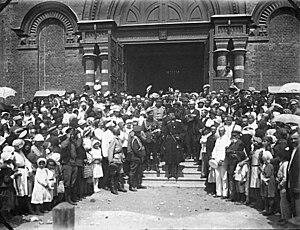
Le gouvernement de Saratov est une division administrative de l’Empire russe, puis de la RSFS de Russie, située en Russie, sur le cours de la Volga. Sa capitale était la ville de Saratov. Créé en 1796, le gouvernement exista jusqu’en 1928.